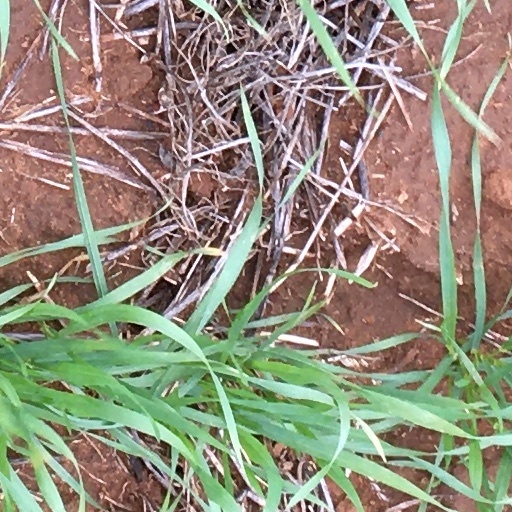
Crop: wheat